1970s

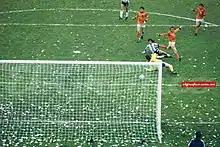
Mario Kempes scores the first goal in the 1978 World Cup Final for Argentina

Argentine rock became the most popular musical genre in Argentina among youngsters, and became famous throughout Latin America. Legendary Argentine rockstar Charly García formed his first band, Sui Generis (Folk Rock), which released Argentine rock staples such as and . In 1978, Charly García formed the first Latin American supergroup Serú Girán (Progressive Rock), which released some of the greatest rock anthems in Latin America, such as "" and "."